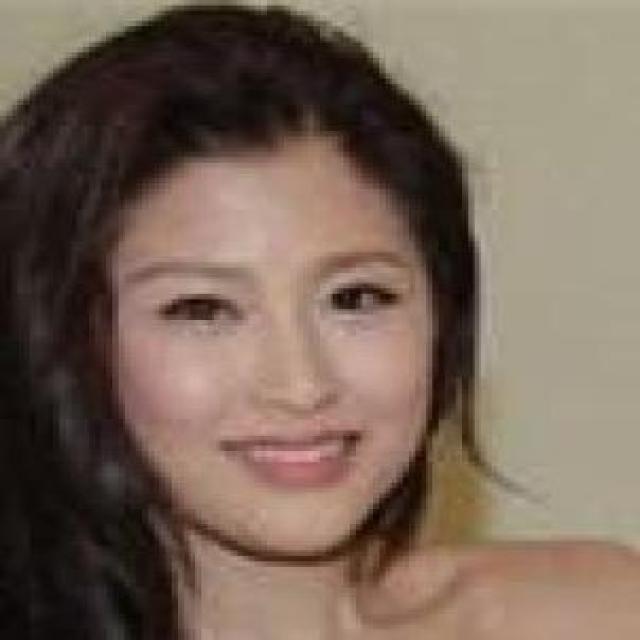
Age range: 21-44